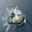
Label: ship